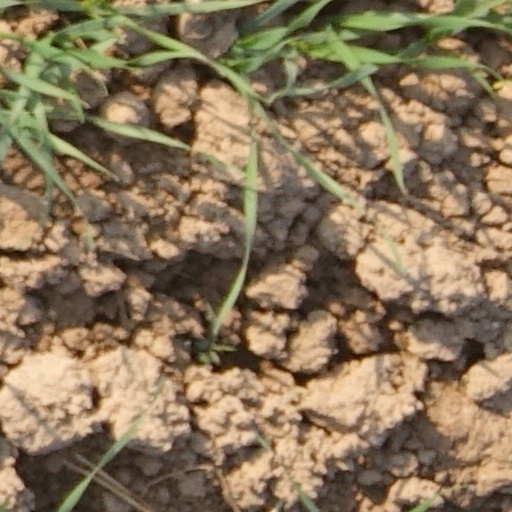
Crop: wheat